Thomas Frey

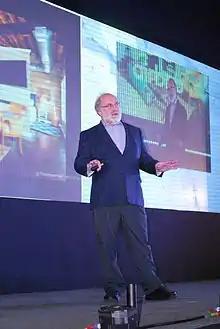
Frey presenting at the Tec de Monterrey, Mexico City campus

Frey was the founder of the DaVinci Institute in Westminster, Colorado, but currently serves as the Executive Director and senior futurist of Futurist Speaker Inc. Before this, he was an engineer with IBM for fifteen years, during which he received over 270 awards, the highest number for any IBM engineer at the time.